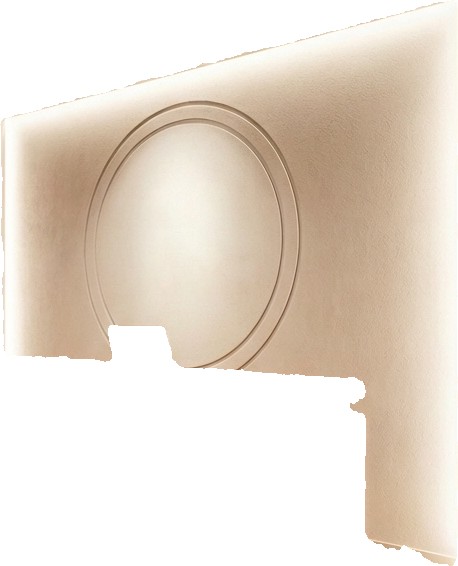
Surface category: wall